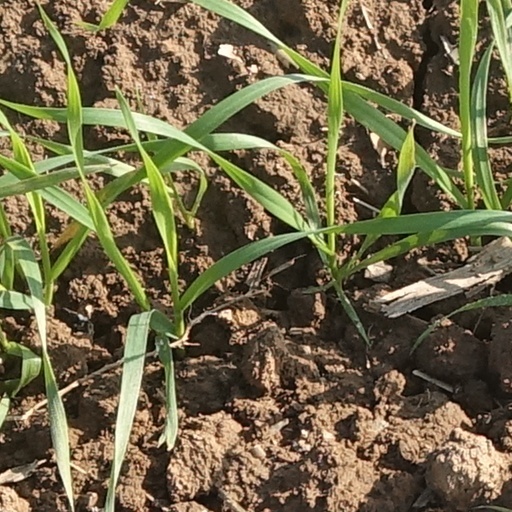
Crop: wheat